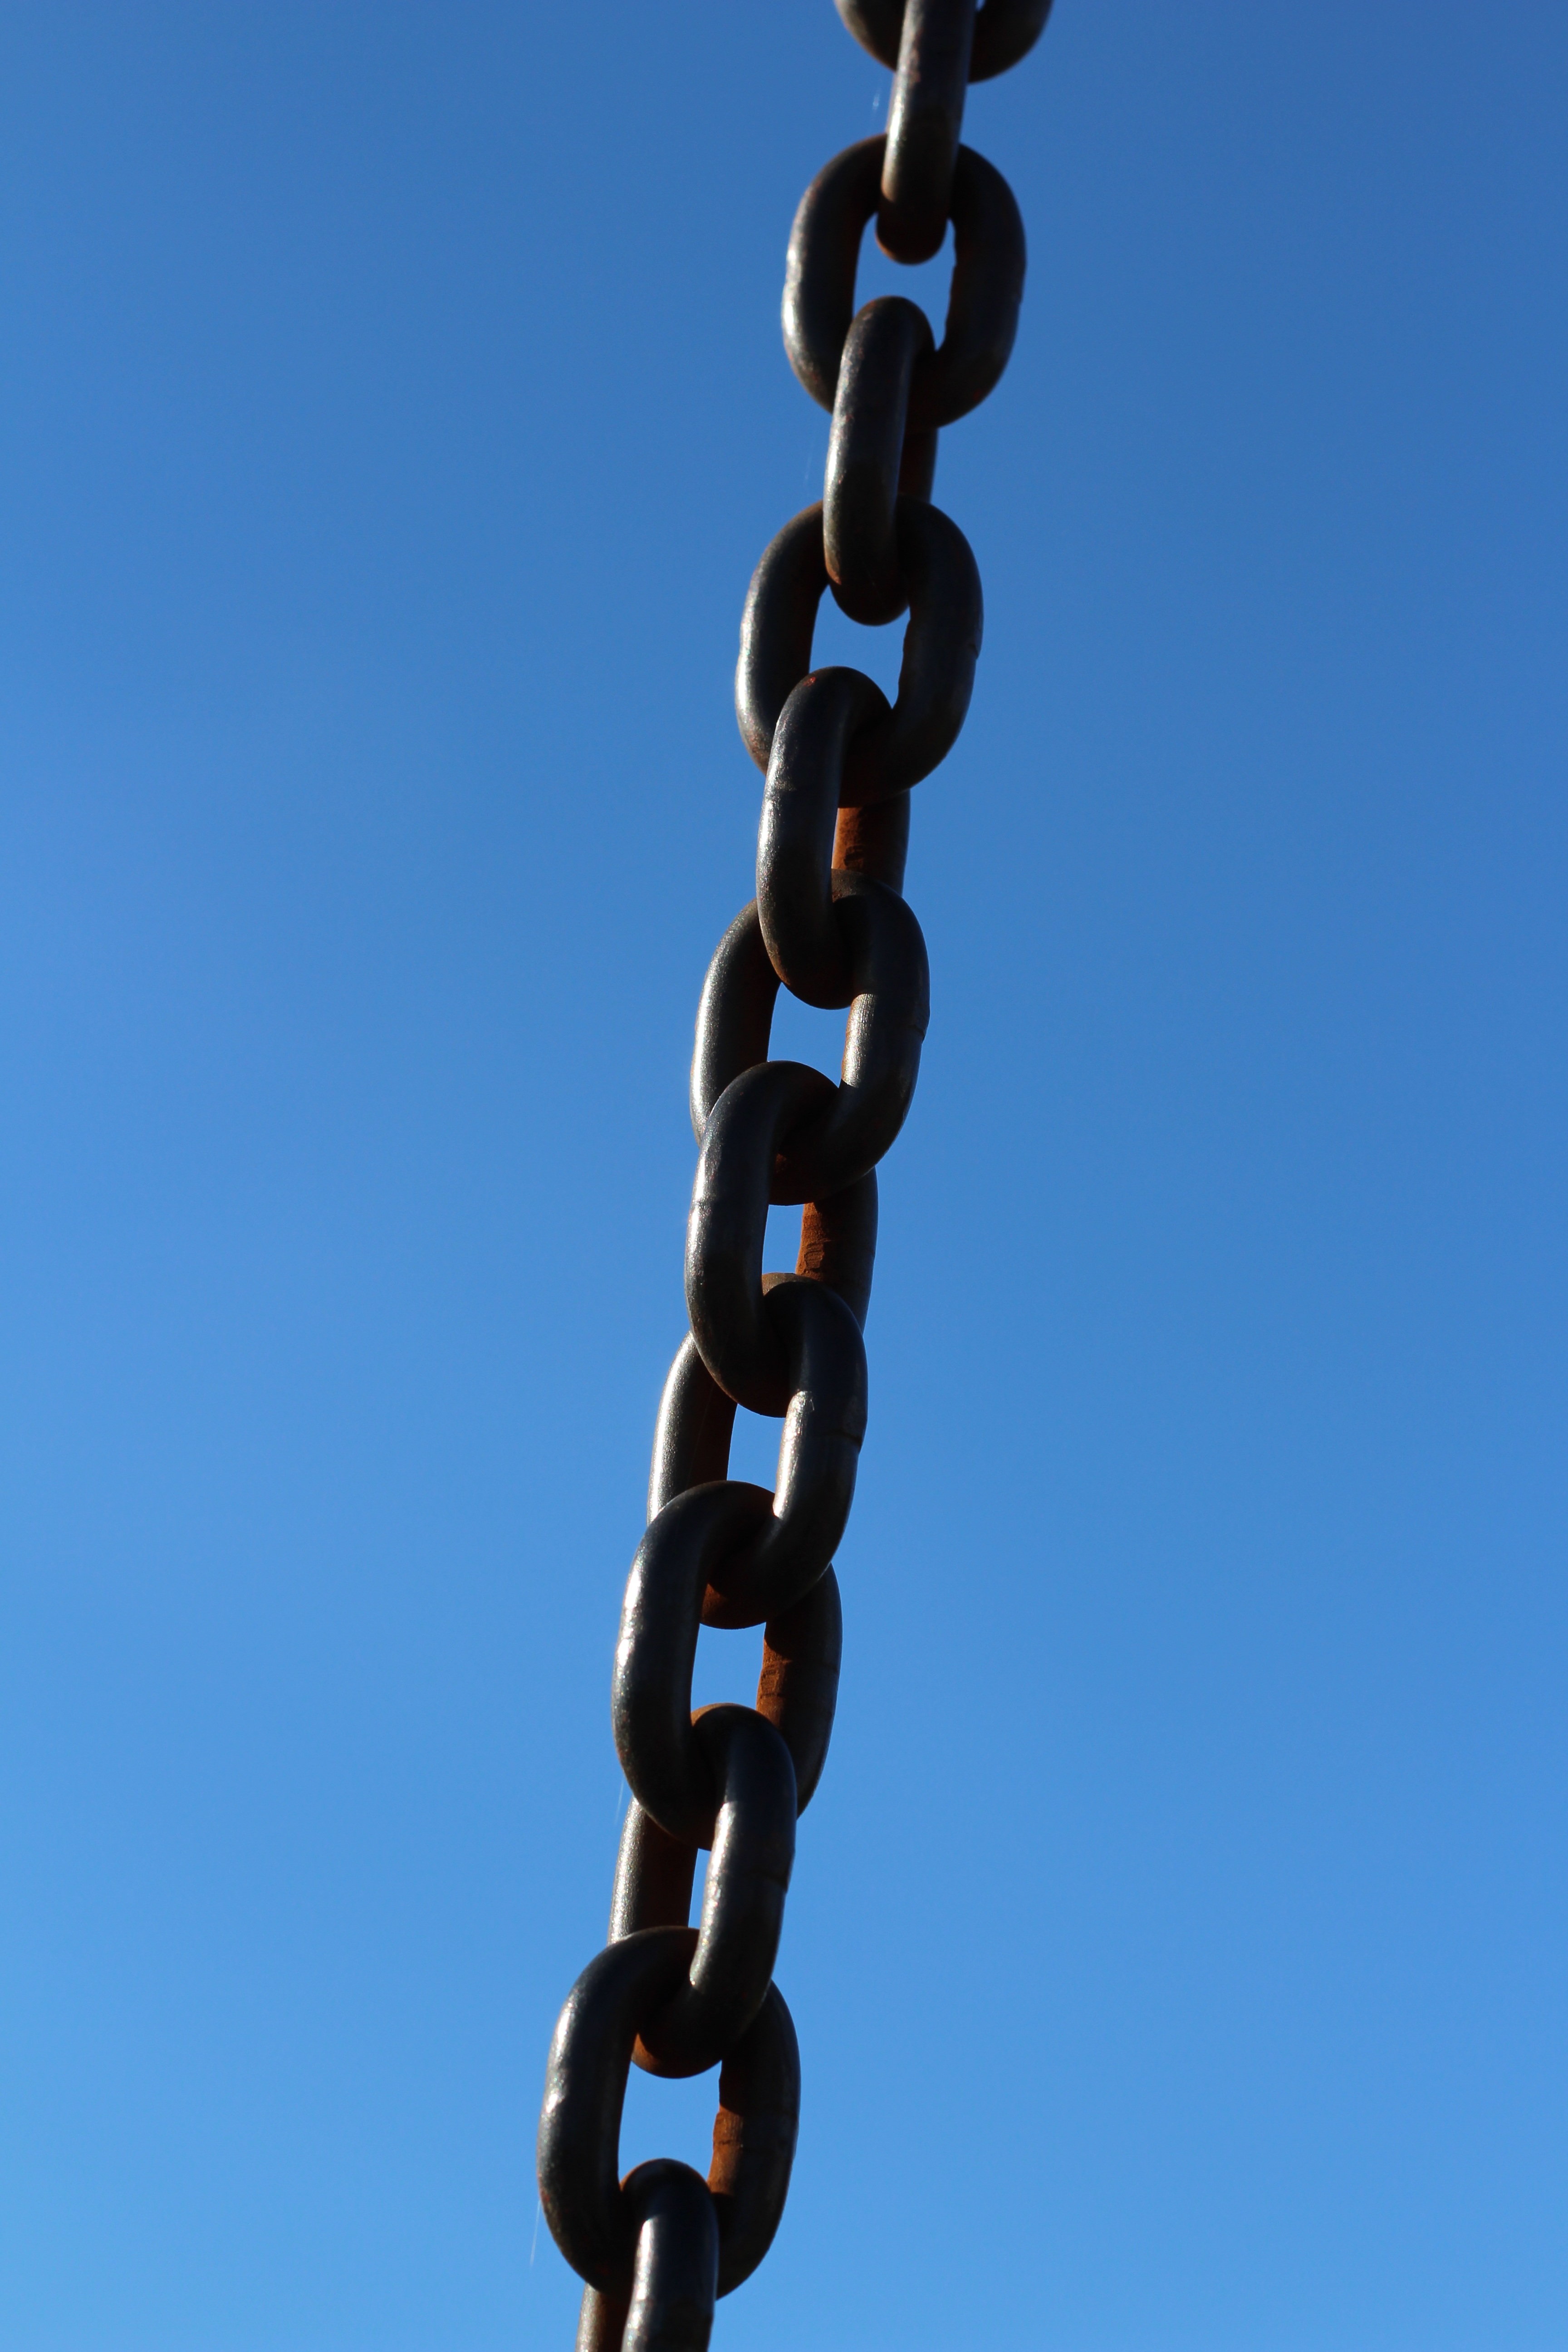
sky, chain, wind, mast, metal, industrial, blue, street light, link, lighting, sculpture, engineering, rusty, light fixture, iron, metallic, man made object, outdoor structure, chain li